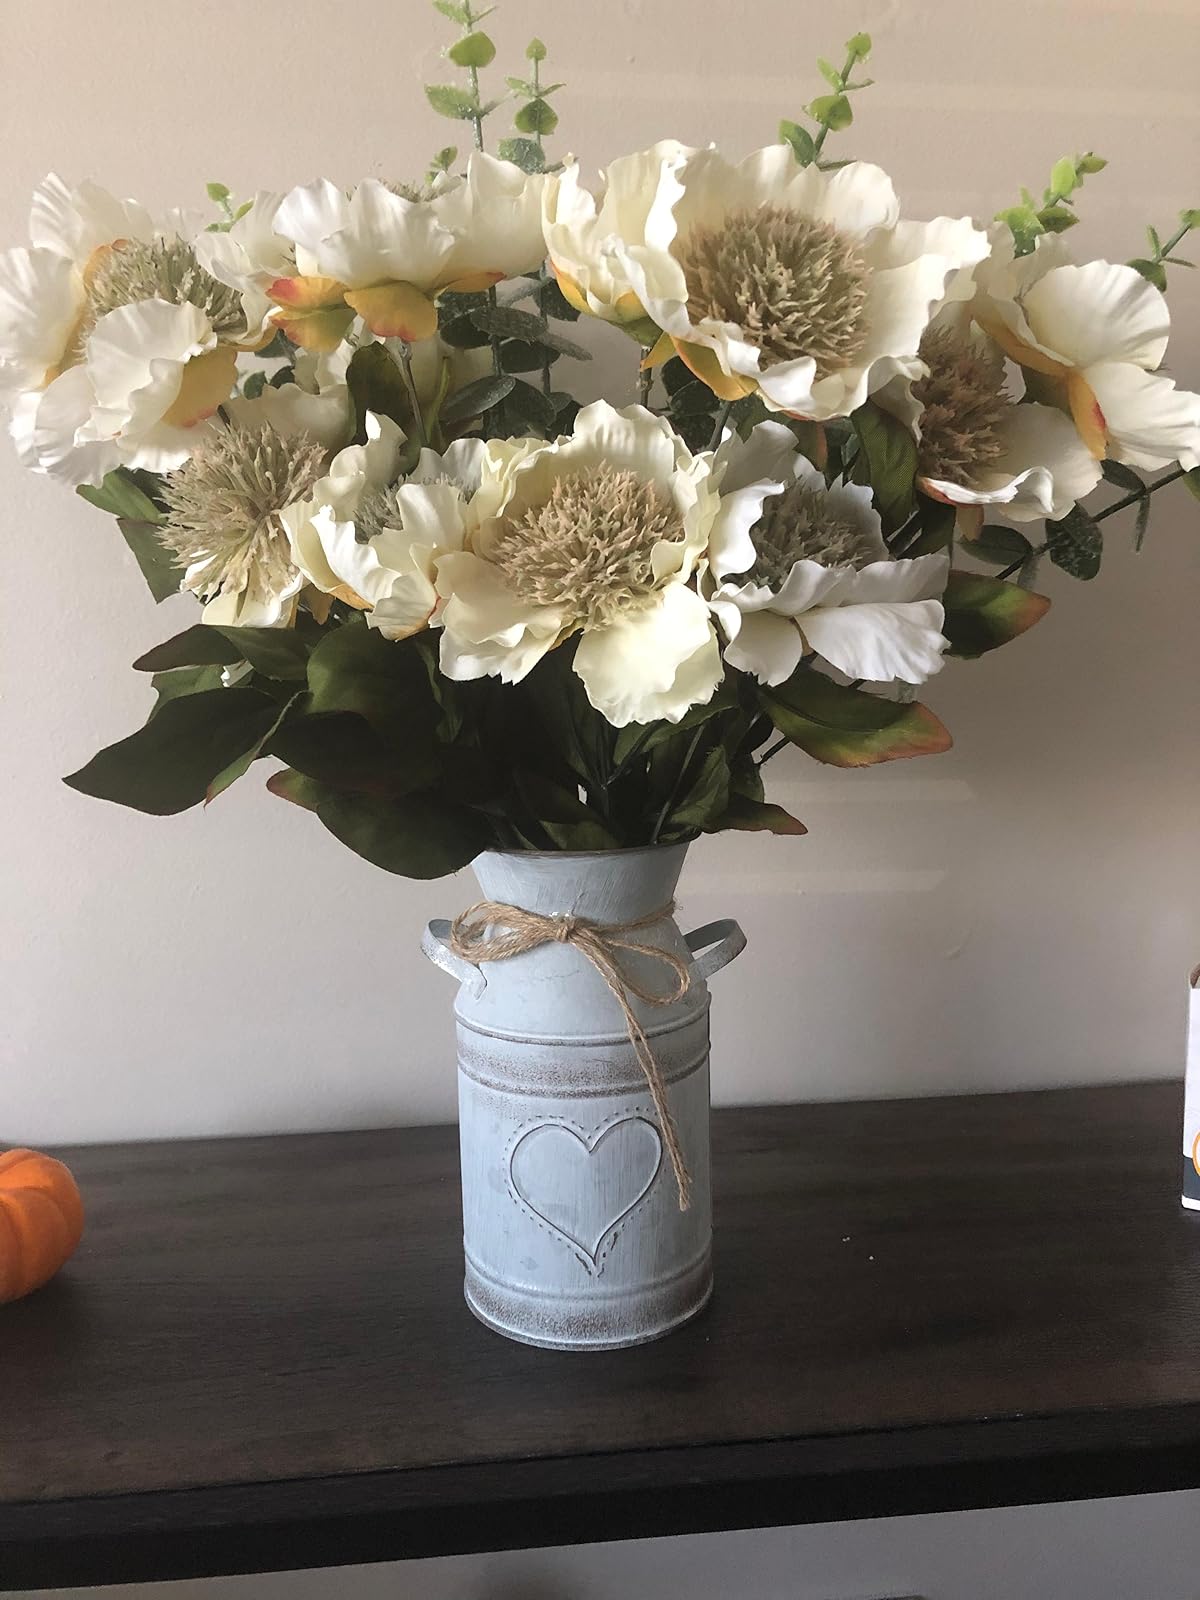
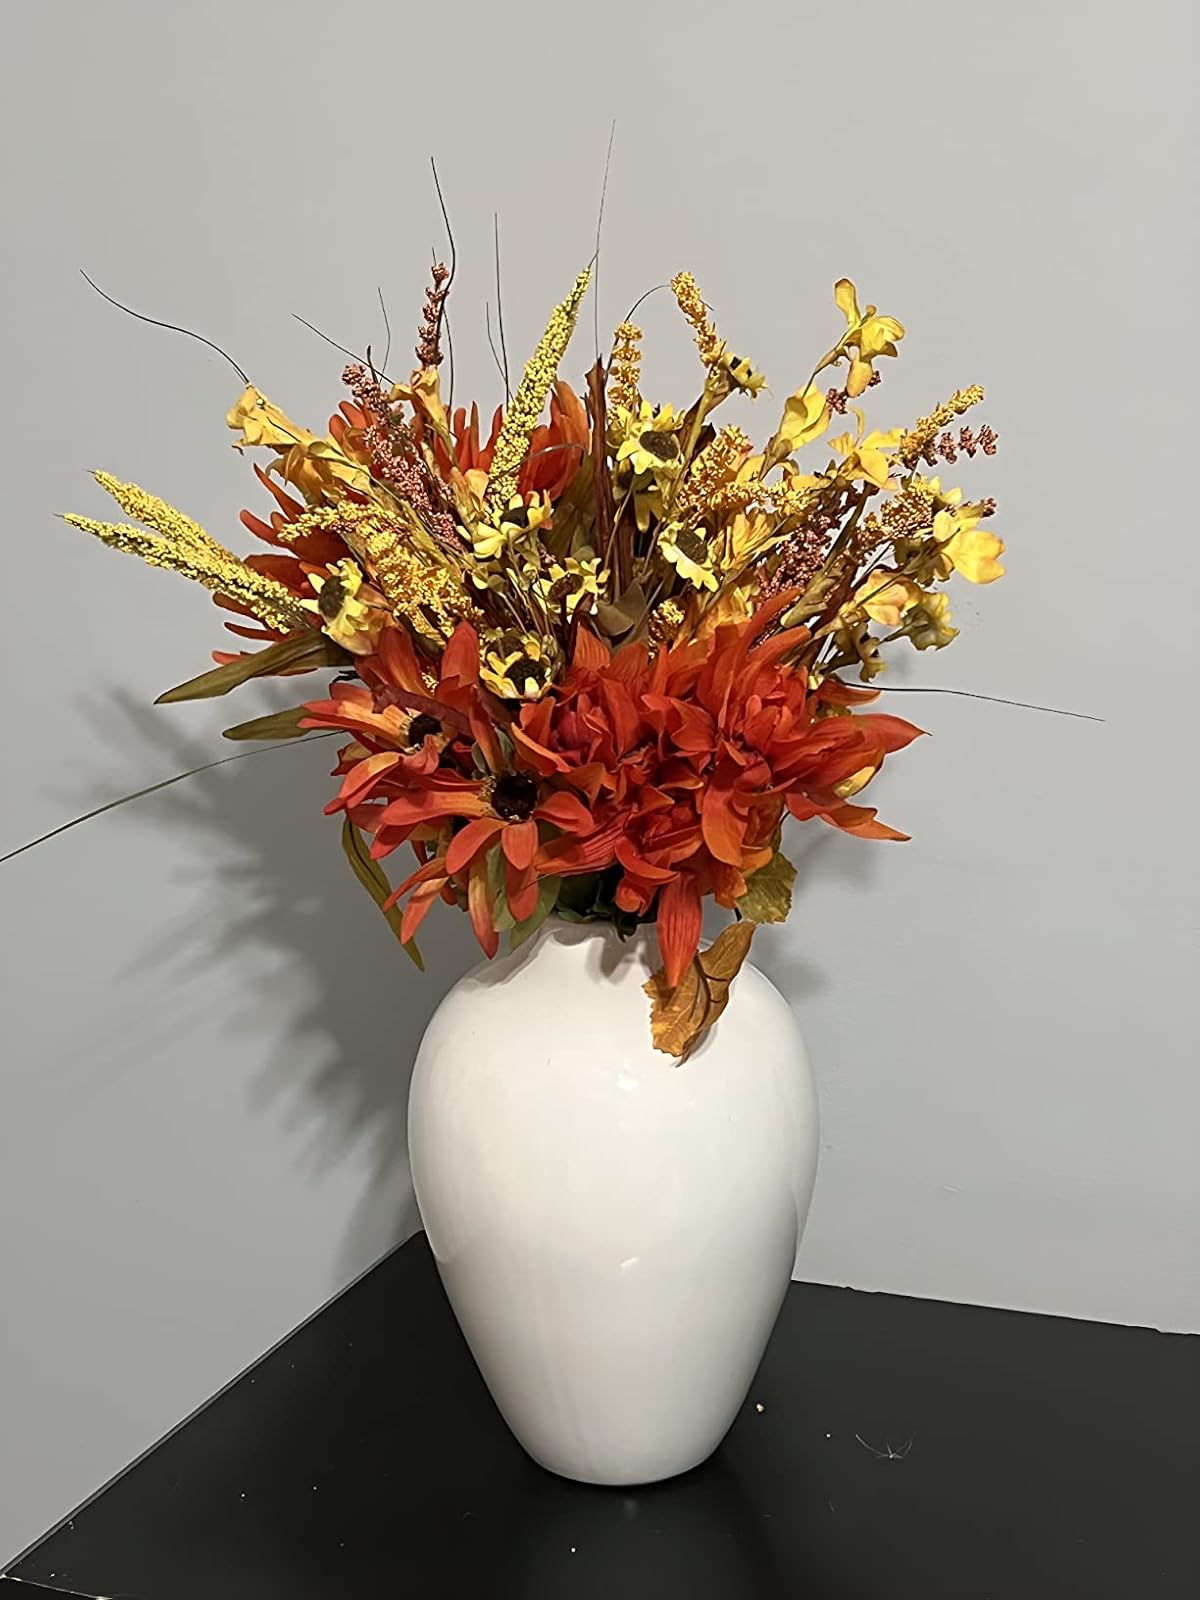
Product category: vase
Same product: no